Manchet
Also known as:
fr - French: Michette
jv - Javanese: Manchet
Category: bread (bread)
Cuisine: British
Associated cuisines: British
Area: United Kingdom
Countries: United Kingdom
Region: Northern Europe

The dish is a wheaten, yeast-leavened bread of very good quality, or a small flat circular loaf. It was a bread that was small enough to be held in the hand.

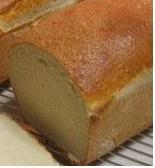